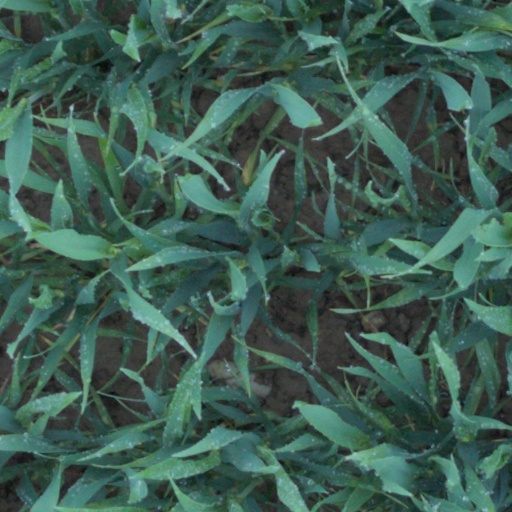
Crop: wheat